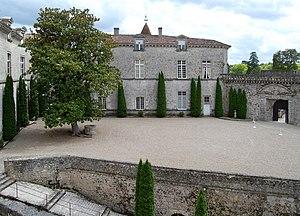
Cour du château de Cazeneuve (17ème siècle), Gironde, France. This building is classé au titre des Monuments Historiques. It is indexed in the Base Mérimée, a database of architectural heritage maintained by the French Ministry of Culture,
Le château de Cazeneuve est situé à Préchac, dans le département français de la Gironde.